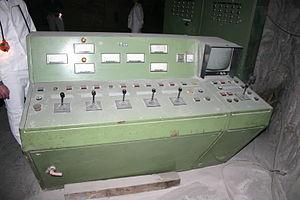
Pupitre de commande des transporteurs de fûts de déchets de moyenne activité vers l'espace 8a de la mine d'Asse II. L'écran à droite donne une vue sur l'espace 8a.
La mine d'Asse est une ancienne mine de sel en Basse-Saxe, qui a été exploitée depuis 1965 comme mine de recherches, et entre 1967 et 1978 comme site d'essais techniques en vraie grandeur, et en utilisation finale pour le stockage des déchets radioactifs en couche géologique profonde.